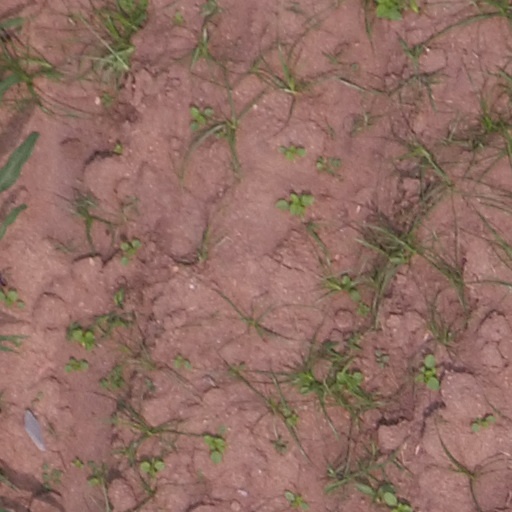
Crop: maize; corn